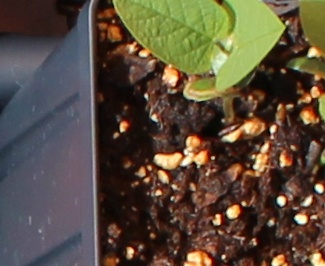
Label: Soybean